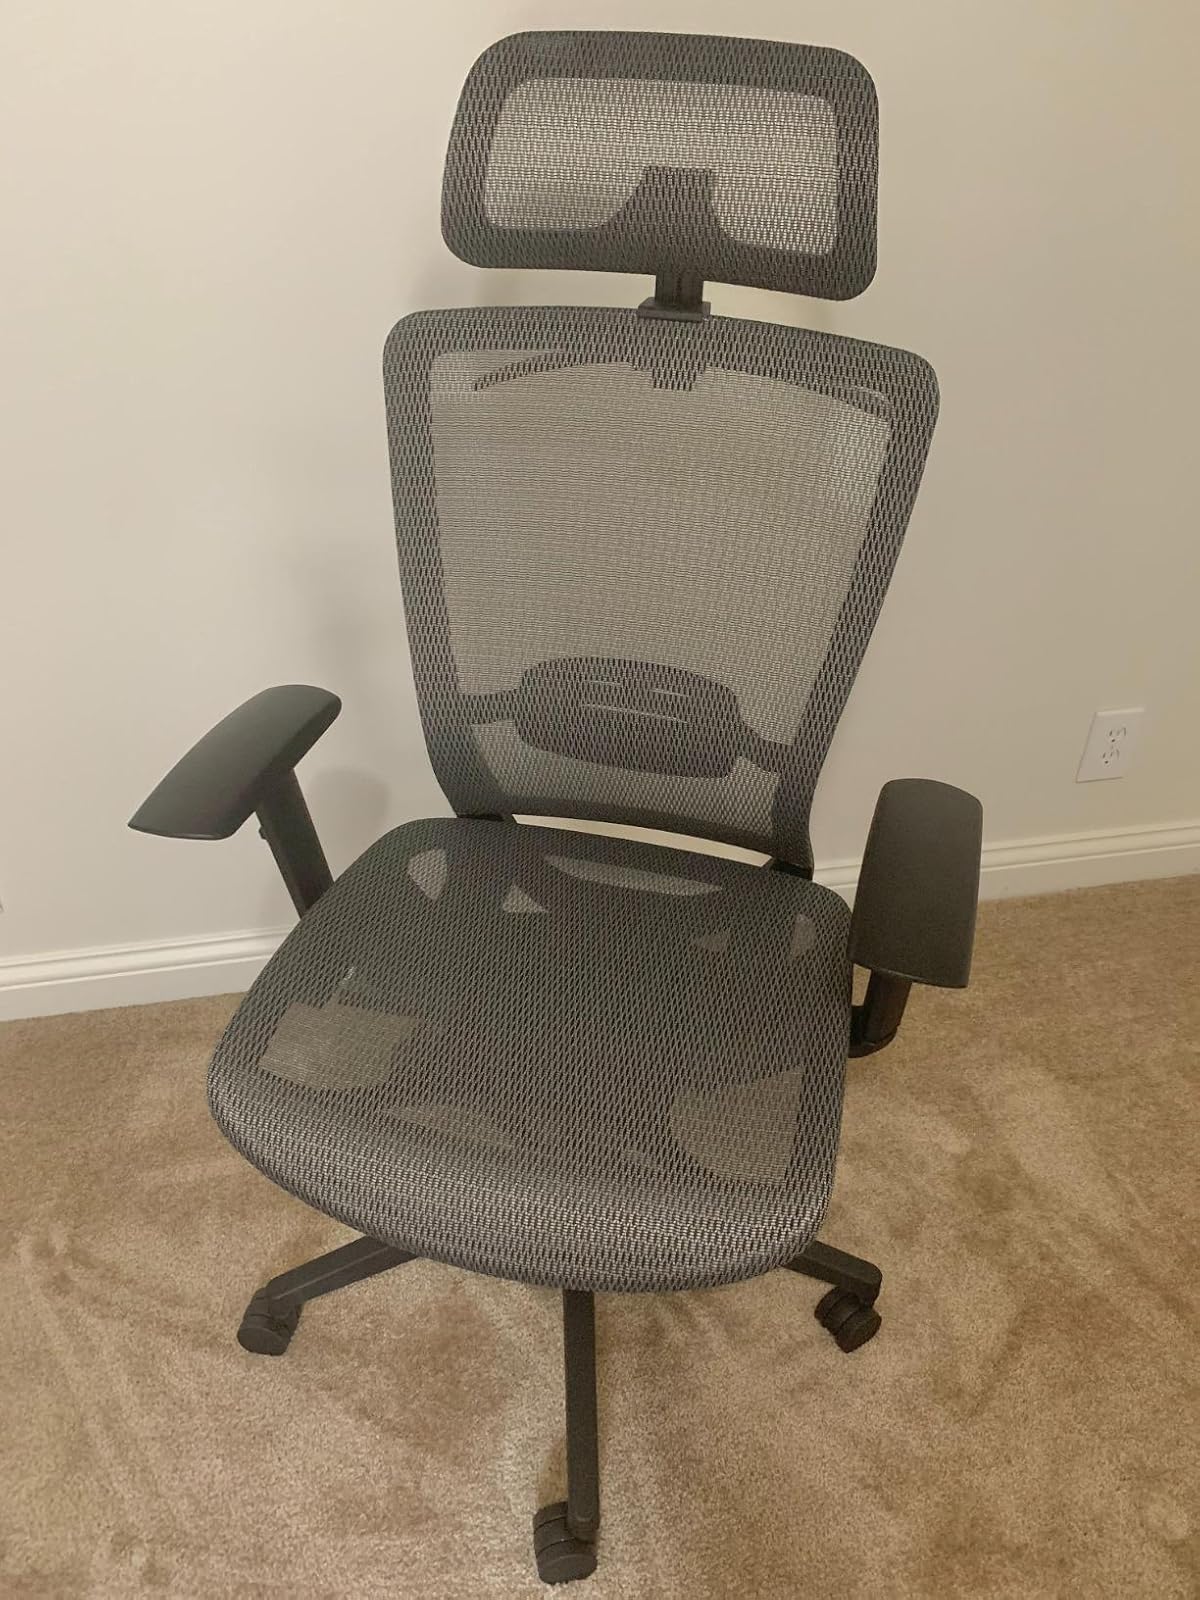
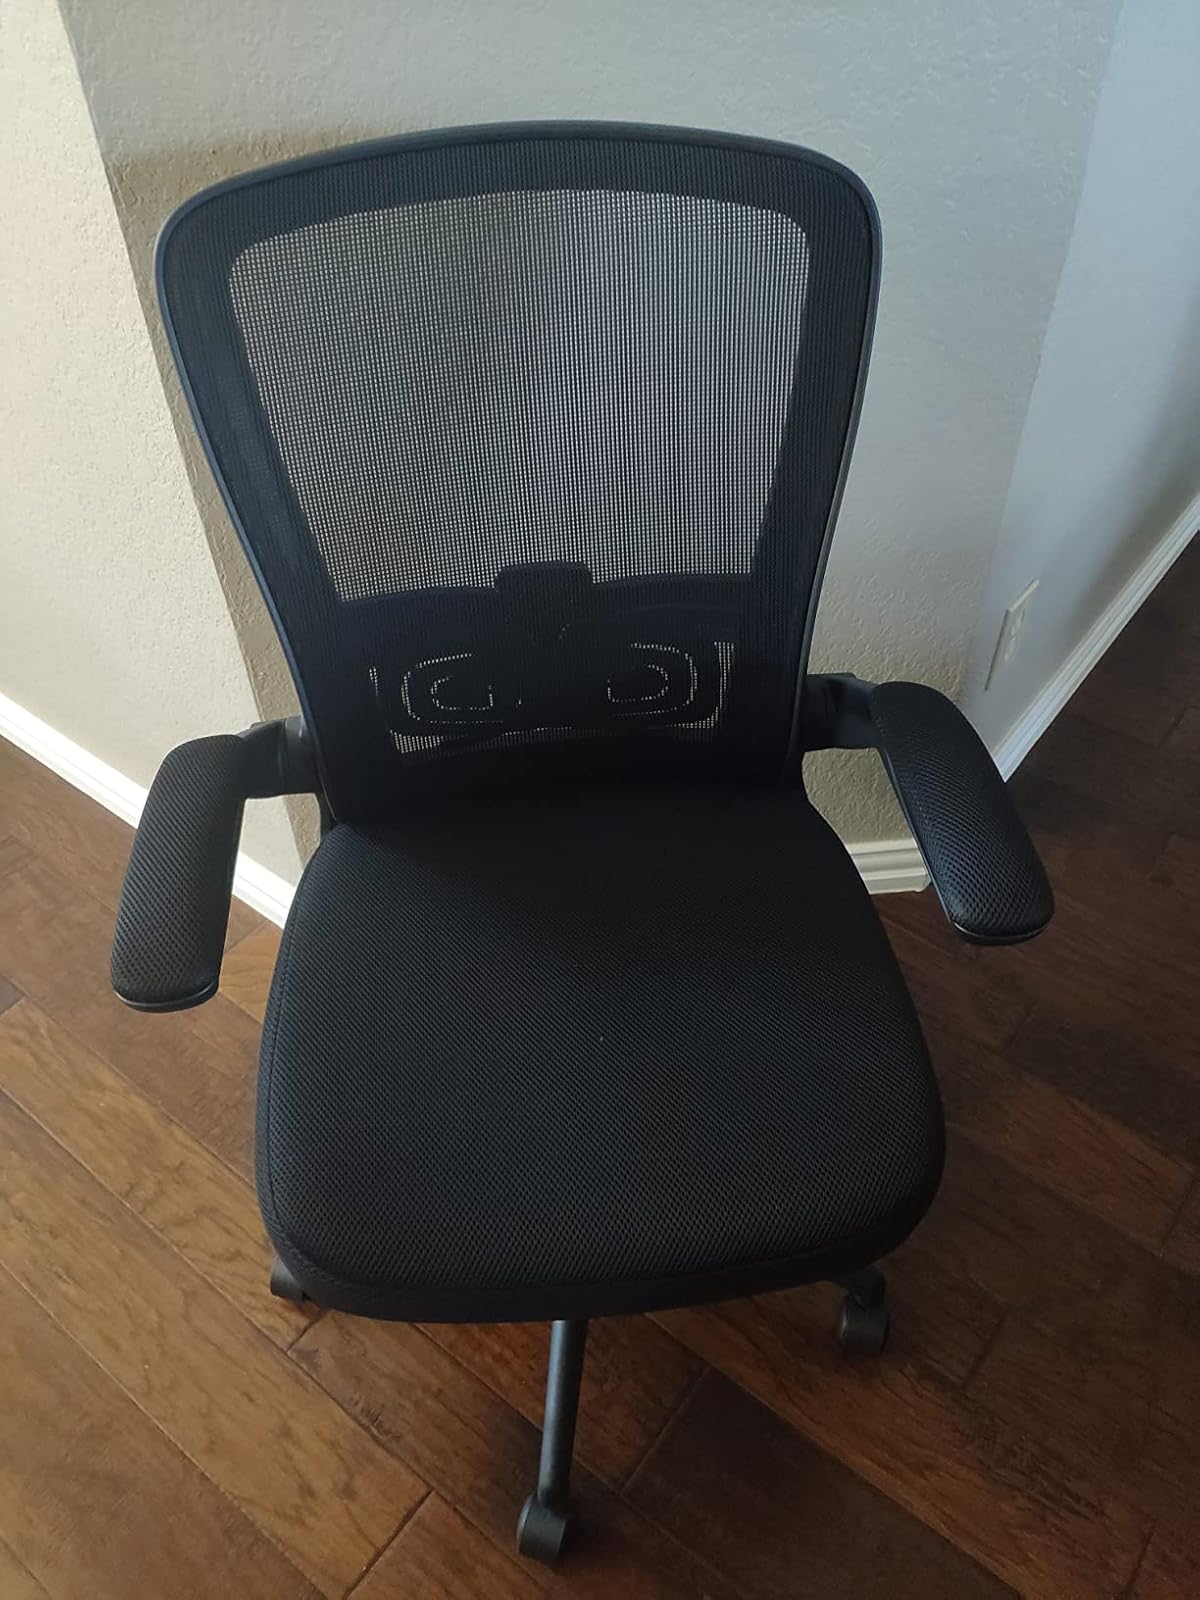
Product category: items_chair
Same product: no